Madison Packer

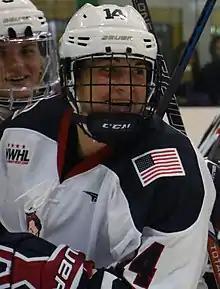
Packer with the New York Riveters in 2015

In early 2016, Packer became one of the first players to re-sign with the New York Riveters for the 2016/17 NWHL season alongside Morgan Fritz-Ward, signing a $15,000 one-year contract. Packer was named alternate captain for the Riveters. In August 2016, Packer was announced as the team's official ambassador to the You Can Play program to eradicate homophobia in sports. Packer had previously held an online campaign against bullying, inspired by the suicide of her friend Scheuer, the same incident during her minor hockey days that inspired her to write. The team cleaned house and Packer was one of the few retained from the previous season: "We went through a lot together. It’s tough to come to the rink and get your ass kicked every night and that’s kind of what we did last. A lot of respect for that group, but we kind knew we needed to clean house and a different dynamic… Speed is definitely going to be our advantage this year. We want to use it." The Riveters would improve to 8–7–1 in 2016–17, for second place in the NWHL.